First Match

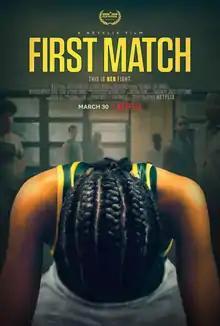
Film poster

First Match is a 2018 American drama film written and directed by Olivia Newman, based on her 2010 short film of the same name. The film stars Elvire Emanuelle, Yahya Abdul-Mateen II, Colman Domingo, Jharrel Jerome, and Jared Kemp. The film premiered at the 2018 South by Southwest festival on March 12 where it won the Audience Award and the LUNA/Gamechanger Award. It was then released on Netflix on March 30, 2018.